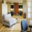
Label: couch